Question: Please indicate a possible affordance area of the book that can be used for holding
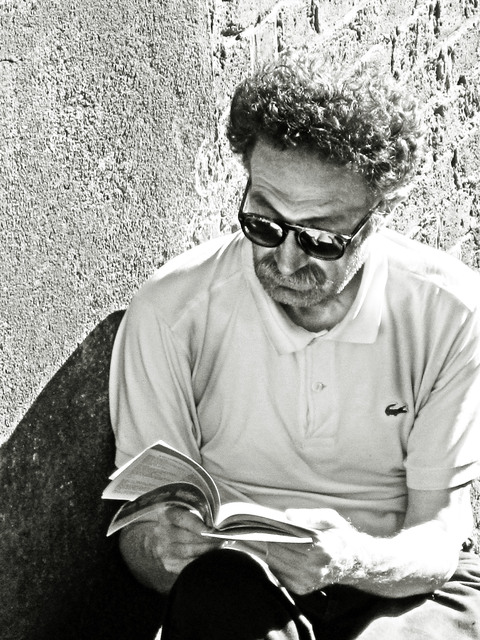
Answer: [98.947, 429.474, 337.544, 551.579]